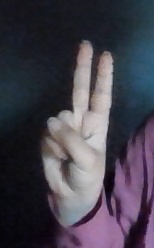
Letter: taa